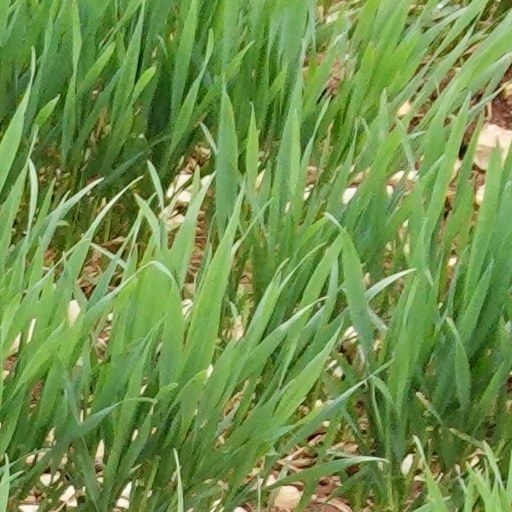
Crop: wheat